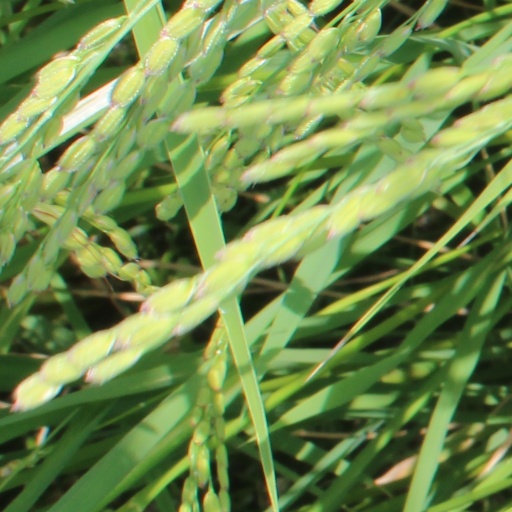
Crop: rice